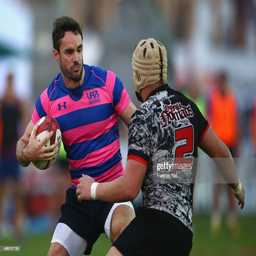
former player , in action during day .